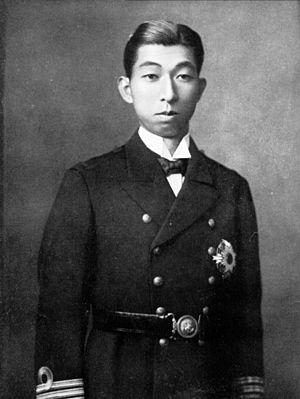
Le prince Nobuhito Takamatsu. 日本語: 高松宮宣仁親王.
L’attaque de Pearl Harbor est une attaque surprise menée par les forces aéronavales japonaises le 7 décembre 1941 contre la base navale américaine de Pearl Harbor située sur l’île d’Oahu, dans le territoire américain d’Hawaï. Autorisée par l'empereur du Japon Hirohito, elle vise à détruire la flotte du Pacifique de l’United States Navy. Cette attaque provoque l'entrée des États-Unis dans le conflit mondial.
Son altesse impériale Nobuhito Prince Takamatsu du Japon, est le troisième fils de l'empereur Taishō et de l'impératrice Teimei ainsi qu'un frère cadet de l'empereur Shōwa et du prince Yasuhito Chichibu. Il devint prince Takamatsu-no-miya, une des quatre branches shinnōke de la famille impériale héritière au trône du chrysanthème à défaut d'un héritier direct.